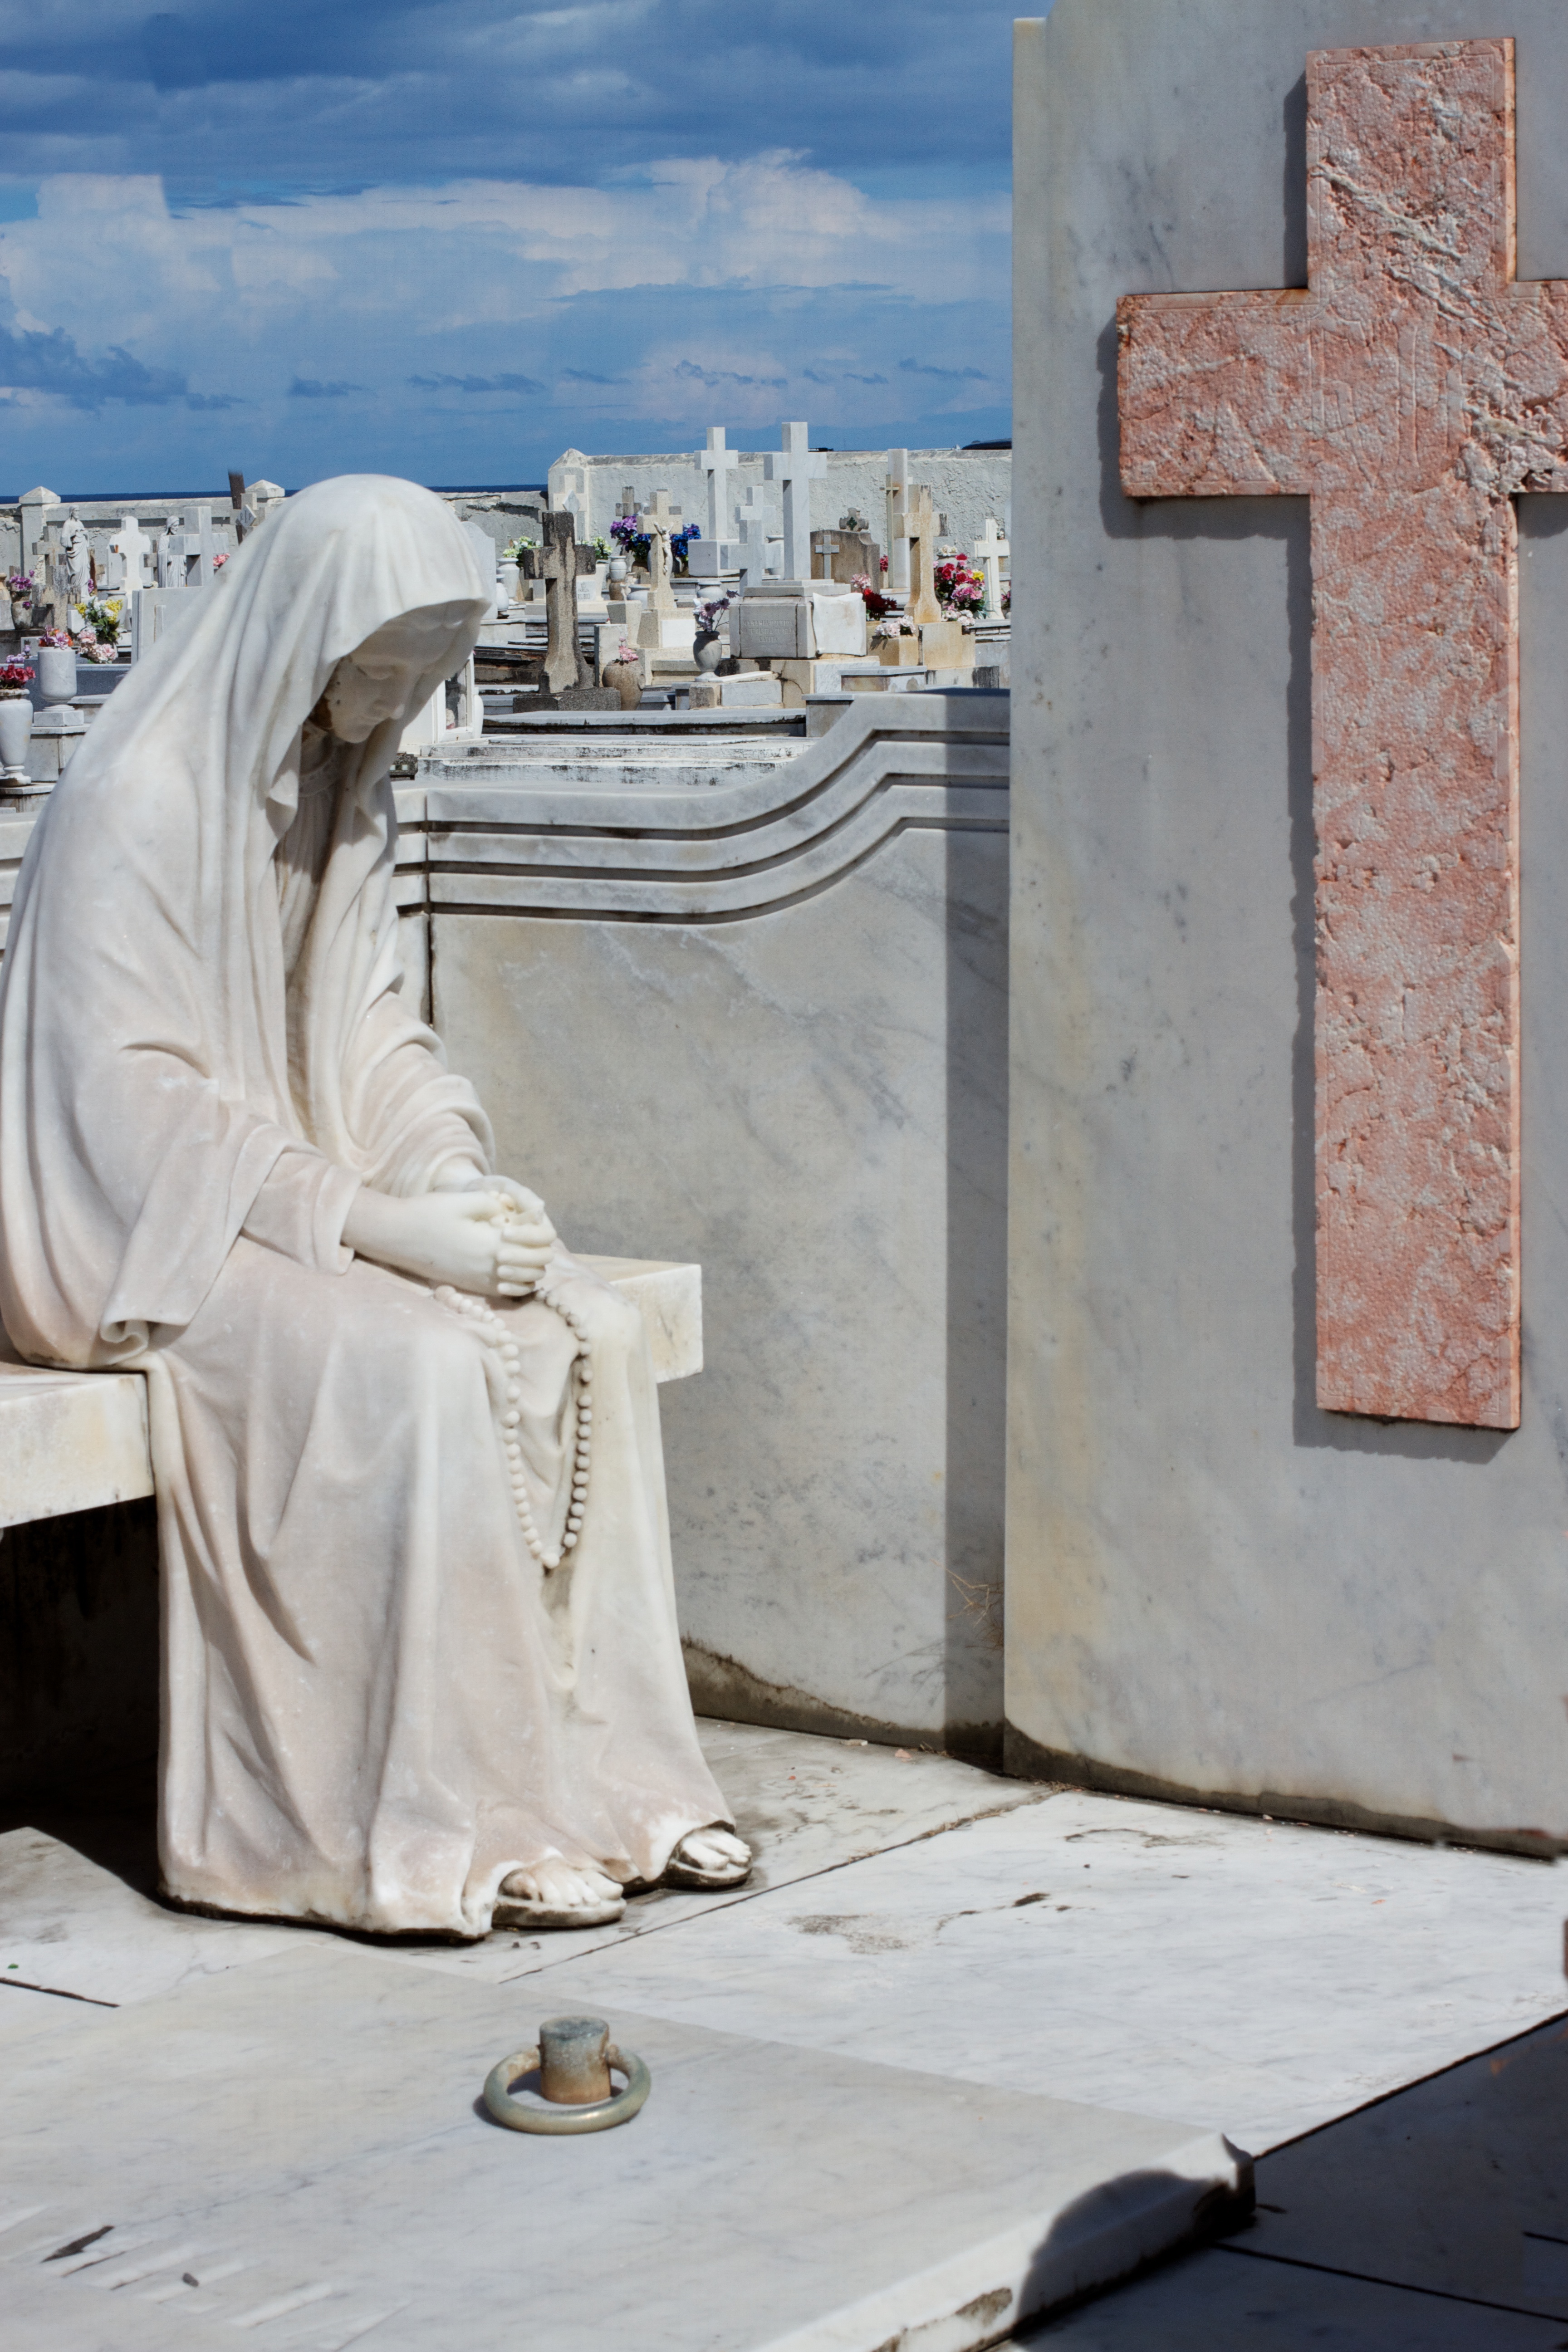
monument, statue, religion, place of worship, sculpture, art, cool image, temple, ancient history